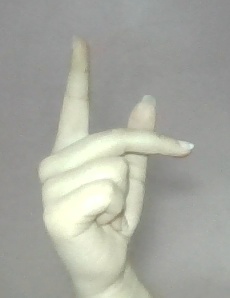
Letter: dha